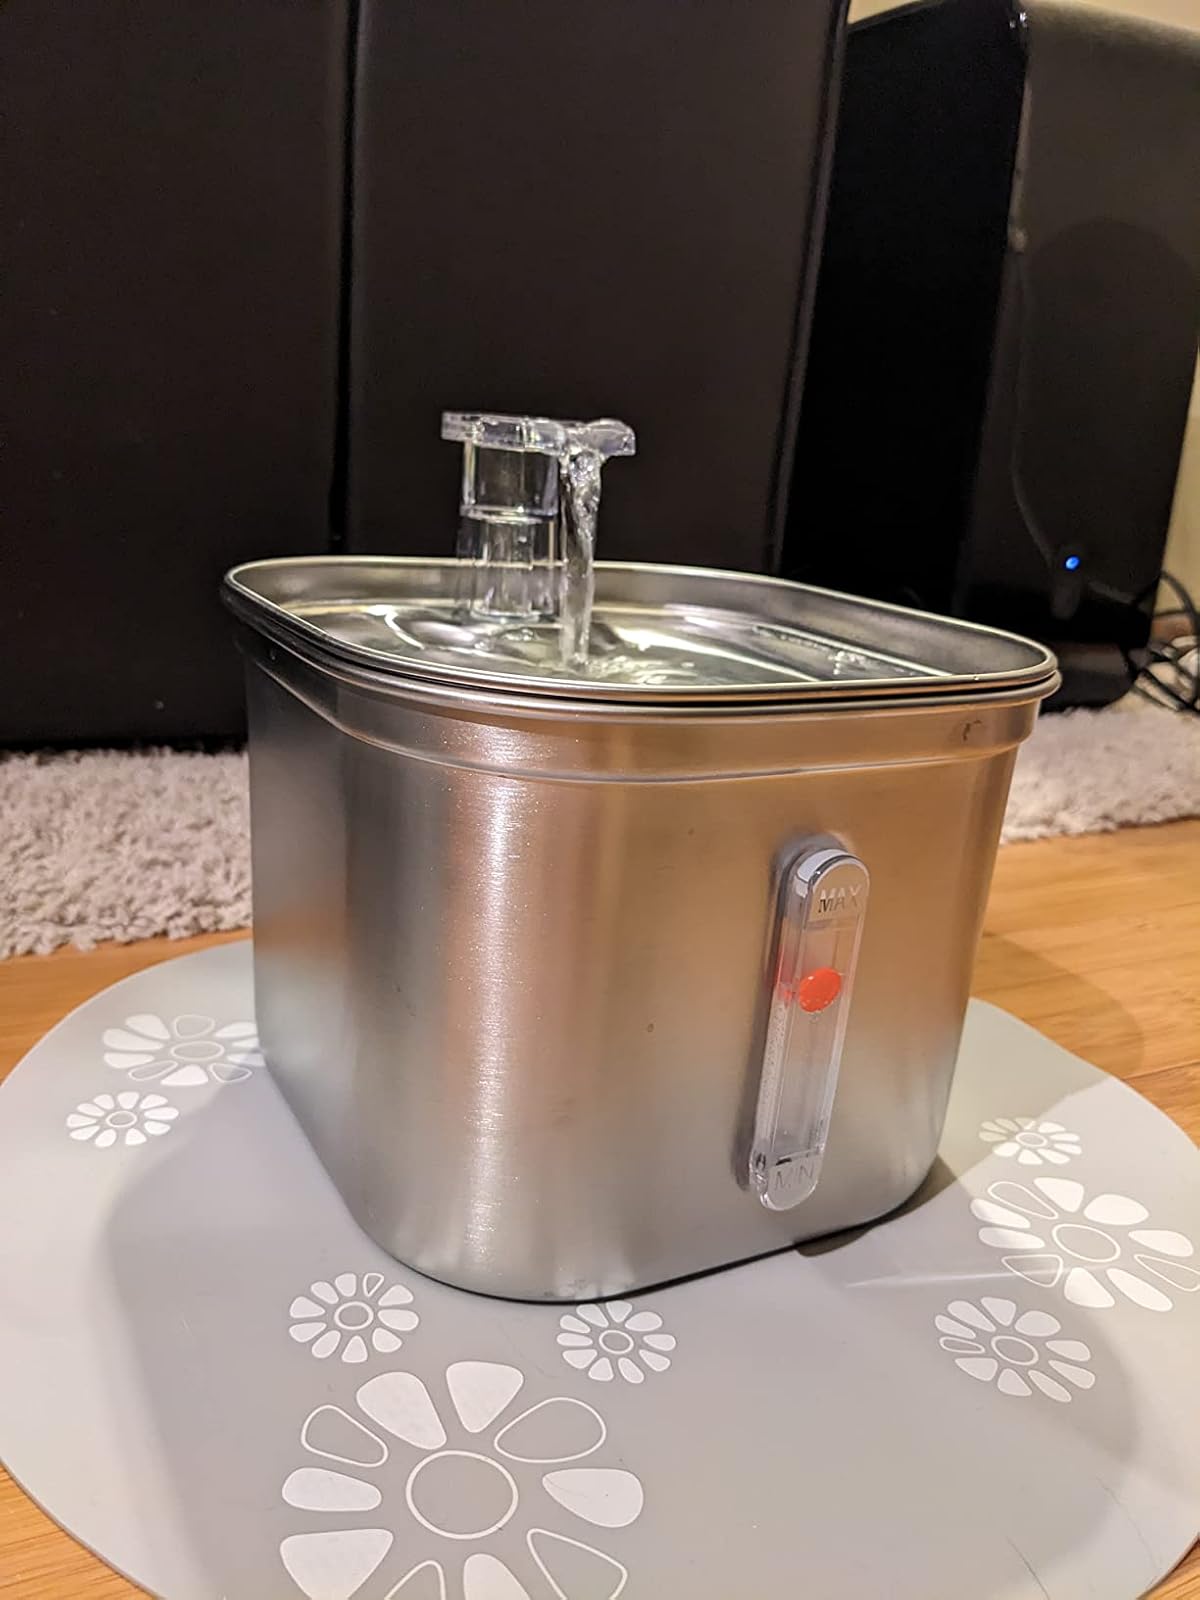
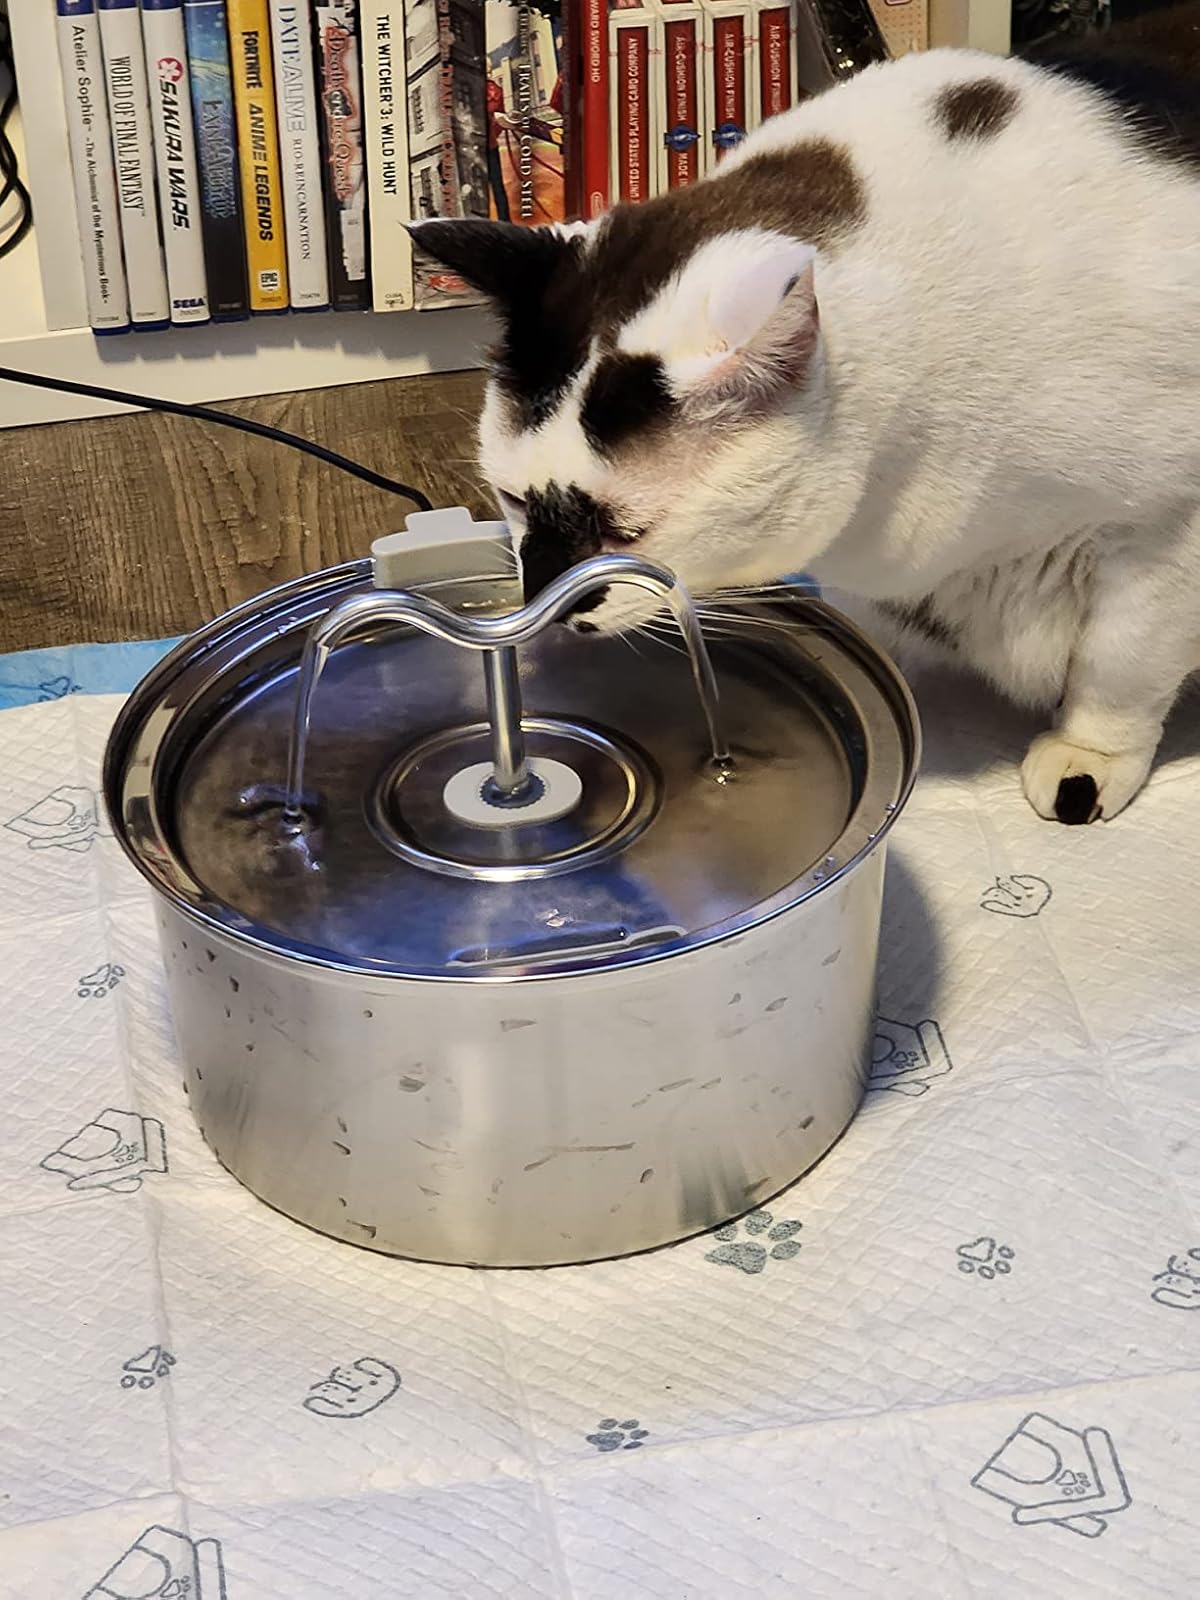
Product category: items_bowl
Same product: no